Charters Towers

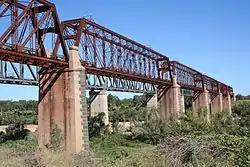
Old Burdekin rail bridge

During World War II, Charters Towers was the location of RAAF No.9 Inland Aircraft Fuel Depot (IAFD), completed in 1942 and closed on 29 August 1944. Usually consisting of four tanks, 31 fuel depots were built across Australia for the storage and supply of aircraft fuel for the RAAF and the US Army Air Forces at a total cost of £900,000 ($1,800,000).